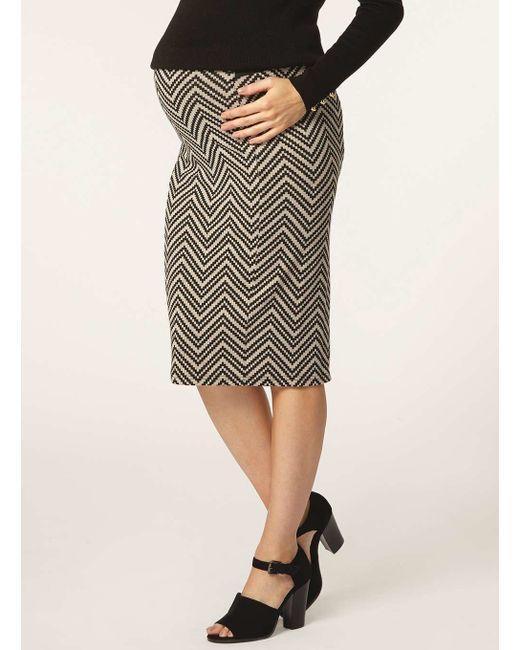
Stilvoller Streifen-Design-Slim-Fit-Rock für Frauen